ARO (company)

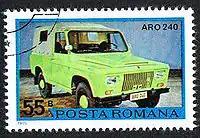
ARO 240 (1975 stamp)

The first factory in Câmpulung was built during the Second World War, under orders from Marshal Ion Antonescu, starting 1942. The facility was initially meant to produce airscrews, being an extension of the Romanian aircraft manufacturer IAR. After the war, this factory formed the base for ARO.